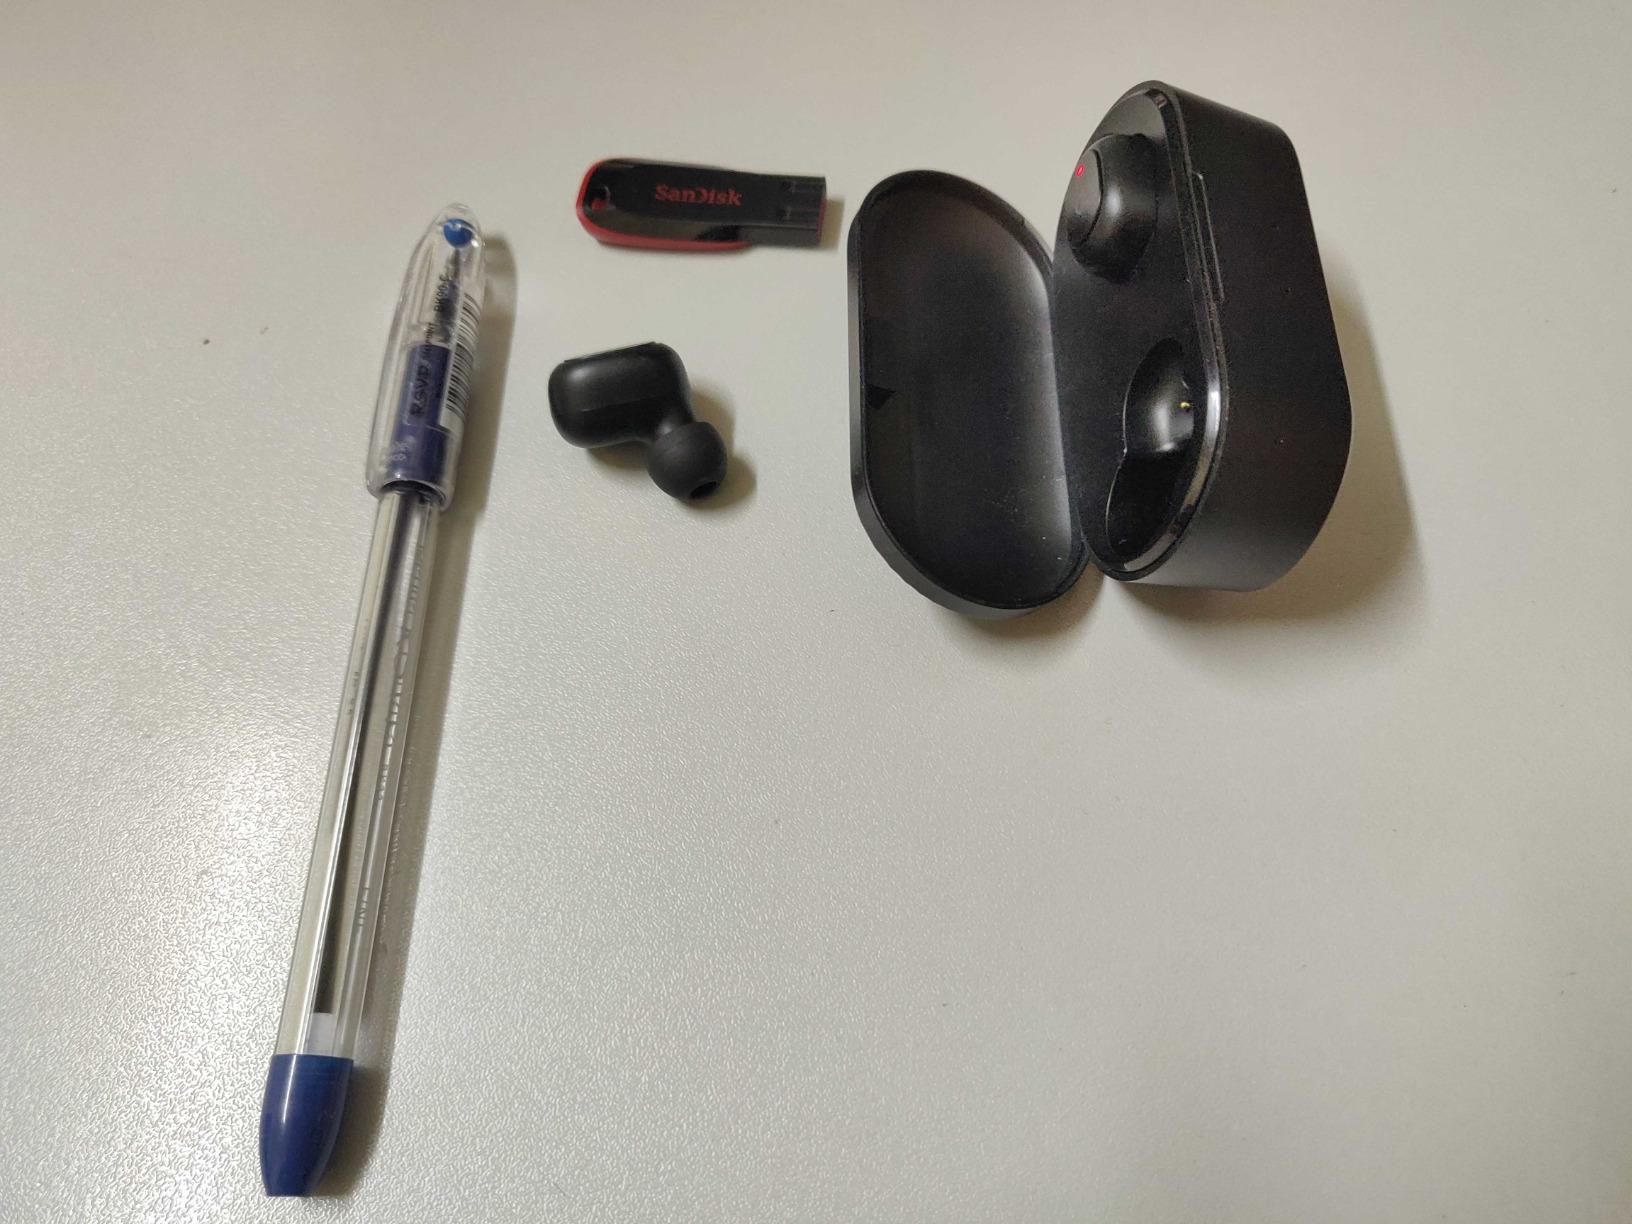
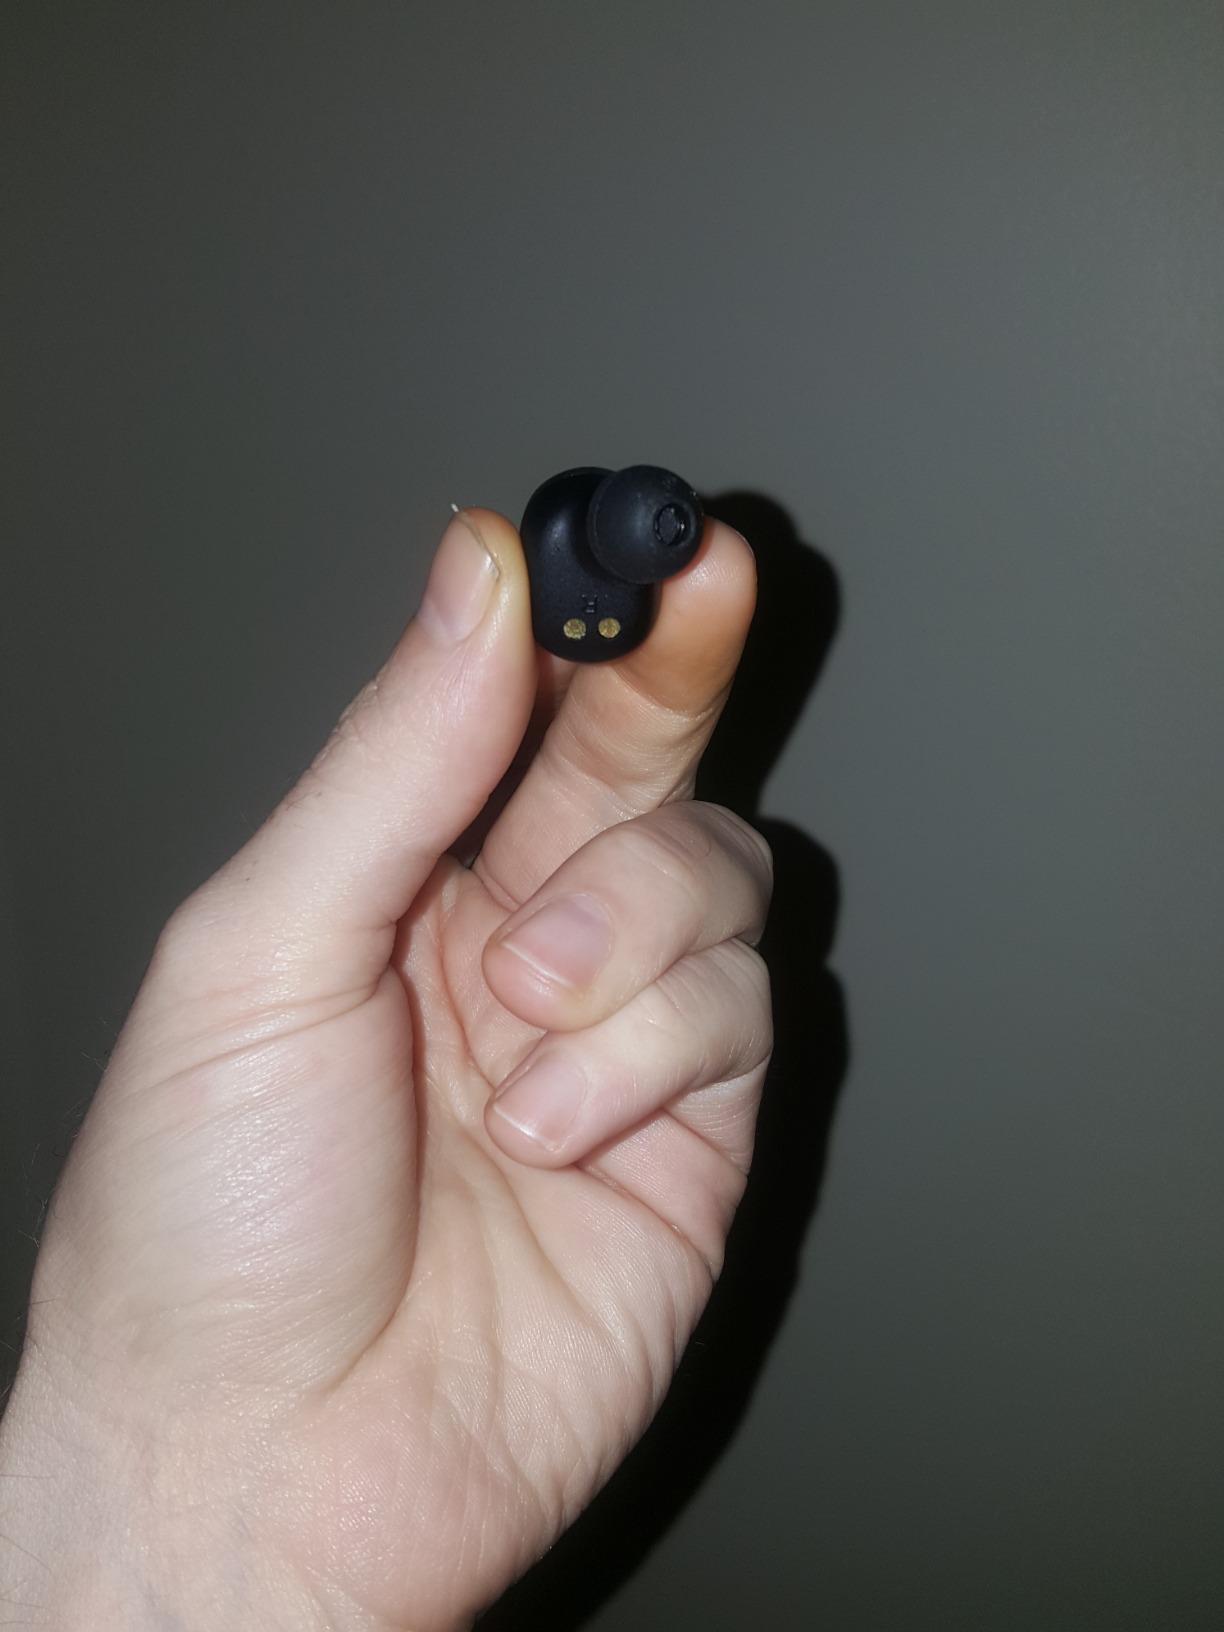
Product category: earbuds
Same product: yes